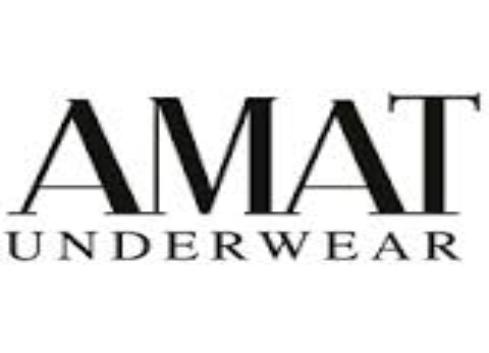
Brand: AMAT
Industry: Others